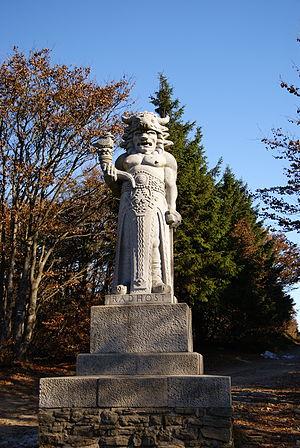
Radagast le Brun est un personnage de l'œuvre de J. R. R. Tolkien, mentionné dans Le Hobbit, Le Seigneur des anneaux et Contes et légendes inachevés.